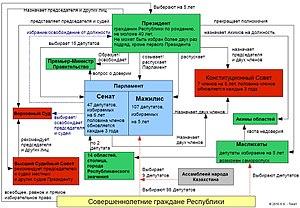
Des organes de constitution de la république Kazakhstan représentés dans un schéma.